Sheldon van der Linde

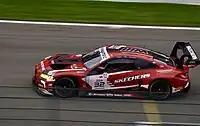
Team WRT's #32 BMW M4 GT3 driven by van der Linde, Vanthoor and Weerts during the 2023 24 Hours of Spa

In January 2019, it was announced that van der Linde would be driving for BMW Team RBM in the 2019 Deutsche Tourenwagen Masters season; thereby making him the first South African driver to compete in the series. He scored a pole position at Zolder and finished 13th in the standings, 19 points behind teammate Joel Eriksson.